Steve Grossman (saxophonist)

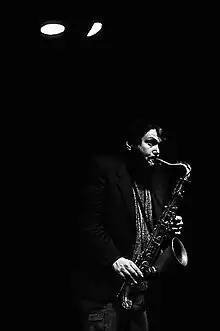
Steve Grossman in Tromsø, Norway

Steven Mark Grossman (January 18, 1951August 13, 2020) was an American jazz fusion and hard bop saxophonist.